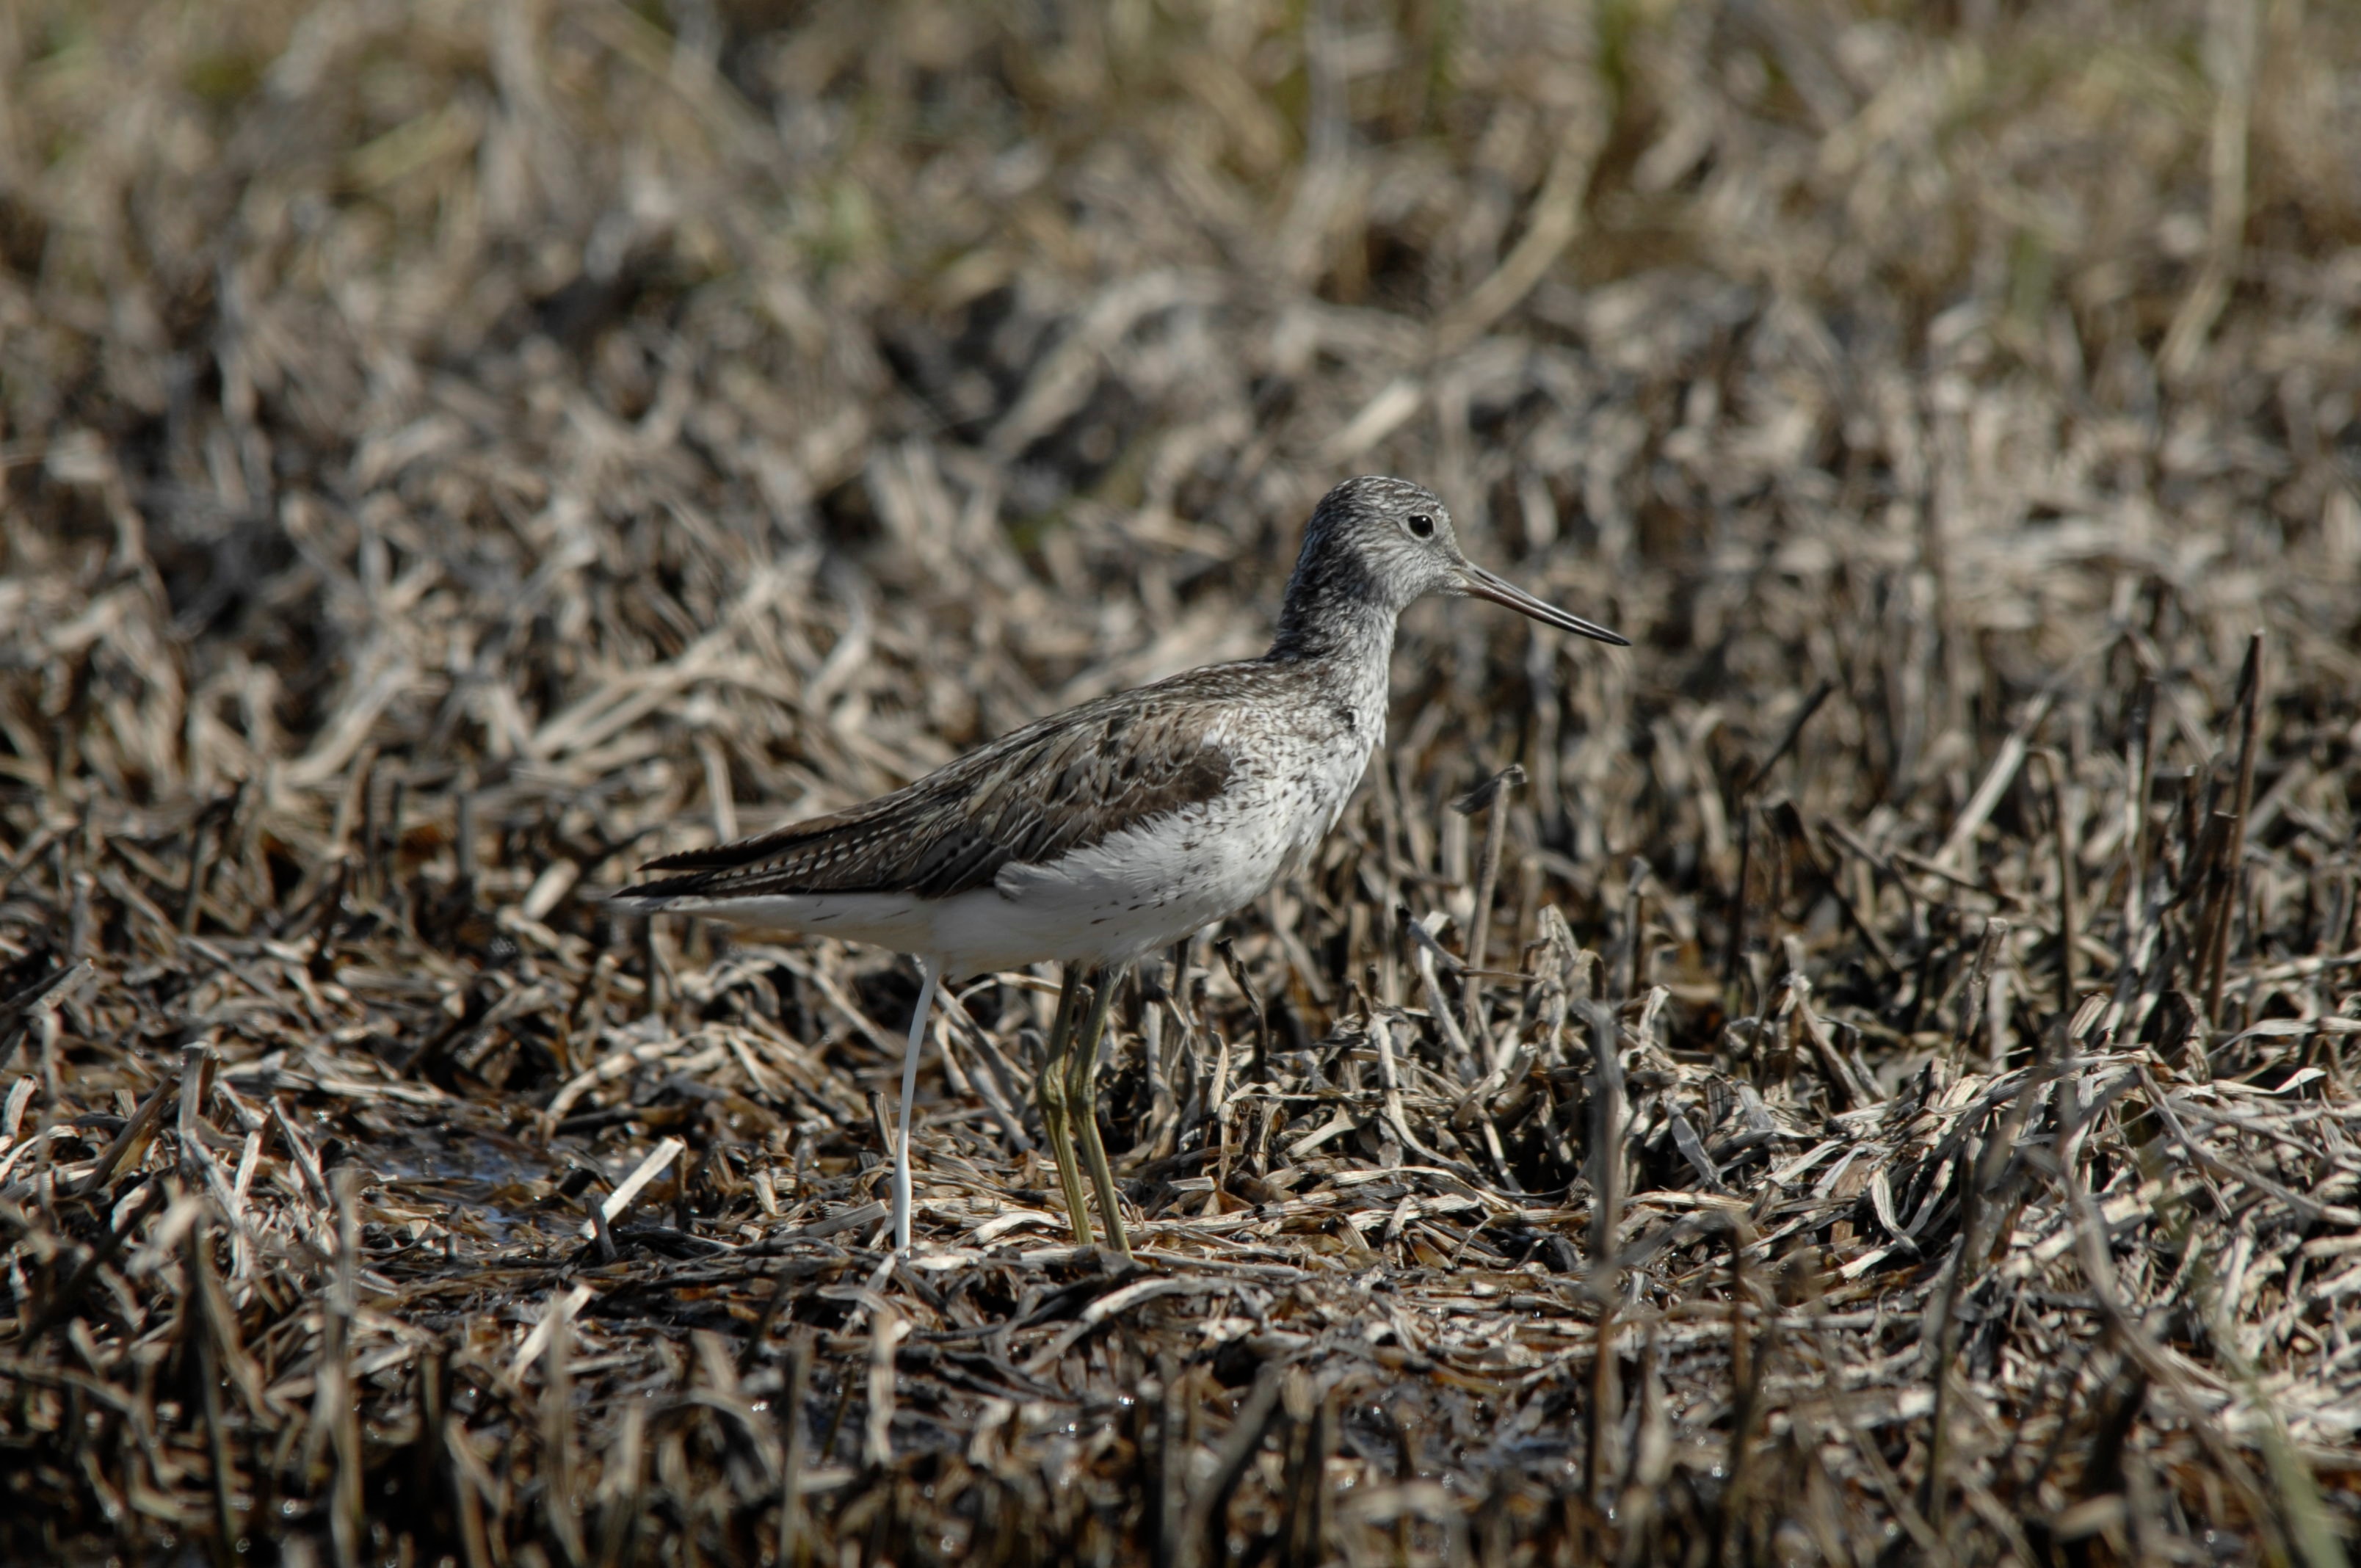
nature, grass, bird, wildlife, beak, fauna, wetland, vertebrate, snipe, shorebird, sandpiper, lark, charadriiformes, perching bird